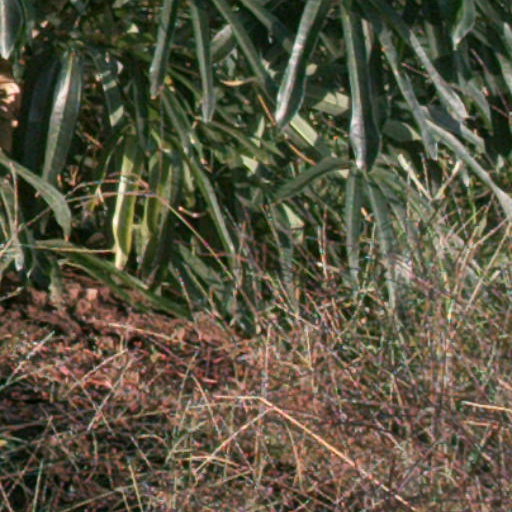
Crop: cassava